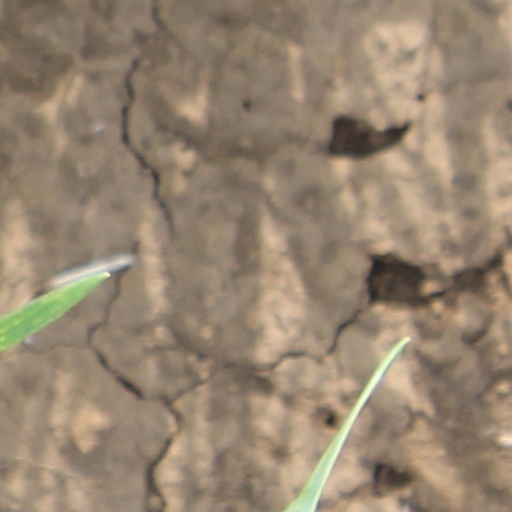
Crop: wheat